Arizona

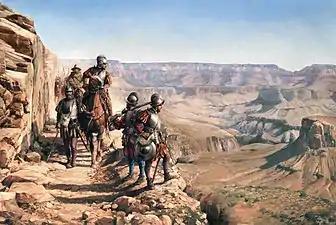
"La conquista del Colorado", by Augusto Ferrer-Dalmau, depicts Francisco Vázquez de Coronado's 1540–1542 expedition. García López de Cárdenas can be seen overlooking the Grand Canyon.

In 1539, Marcos de Niza, a Spanish Franciscan, became the first European to contact Native Americans. He explored parts of the present state and made contact with native inhabitants, probably the Sobaipuri. The expedition of Spanish explorer Coronado entered the area in 1540–1542 during its search for Cíbola. Few Spanish settlers migrated to Arizona. One of the first settlers in Arizona was José Romo de Vivar.